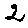
Label: 2